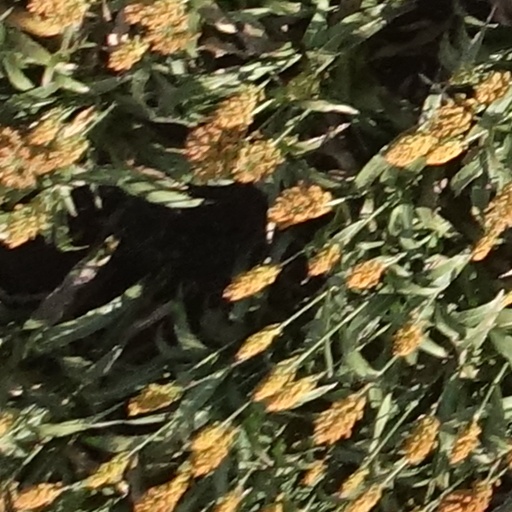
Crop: sorghum